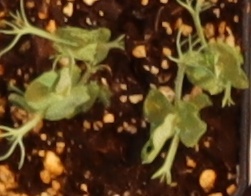
Label: Field Pea